Embarcadero (San Diego)

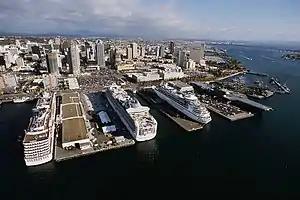
North Embarcadero in 2006

In 1997, a major redevelopment of the Embarcadero was proposed, to be carried out through a Joint Powers Authority (JPA), composed of the City of San Diego, the Centre City Development Corporation (CCDC), and the Port of San Diego. The proposed redevelopment was called the North Embarcadero Visionary Plan, a multi-phased redevelopment of the waterfront in downtown San Diego. This redevelopment project proposed to move Harbor Drive to the east and build an esplanade from the B Street Pier to the former Navy Pier along Harbor Drive. It also included public art displays, tree groves and open spaces, while continuing San Diego's tradition of having a working waterfront, according to Port plans. The proposed redevelopment area was bordered by Market Street to the south (Marina district), Laurel Street to the north (Little Italy), and the railroad tracks to the east.